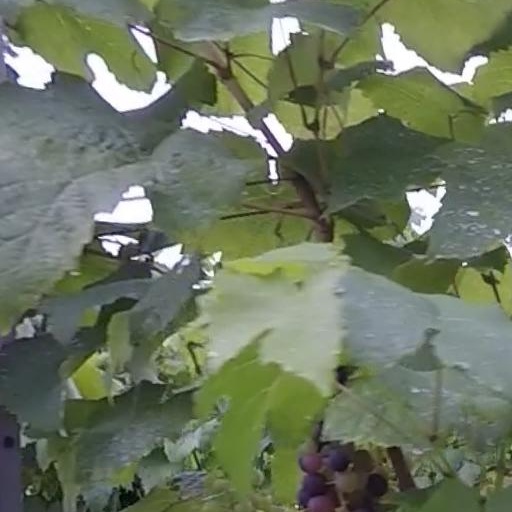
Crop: grape